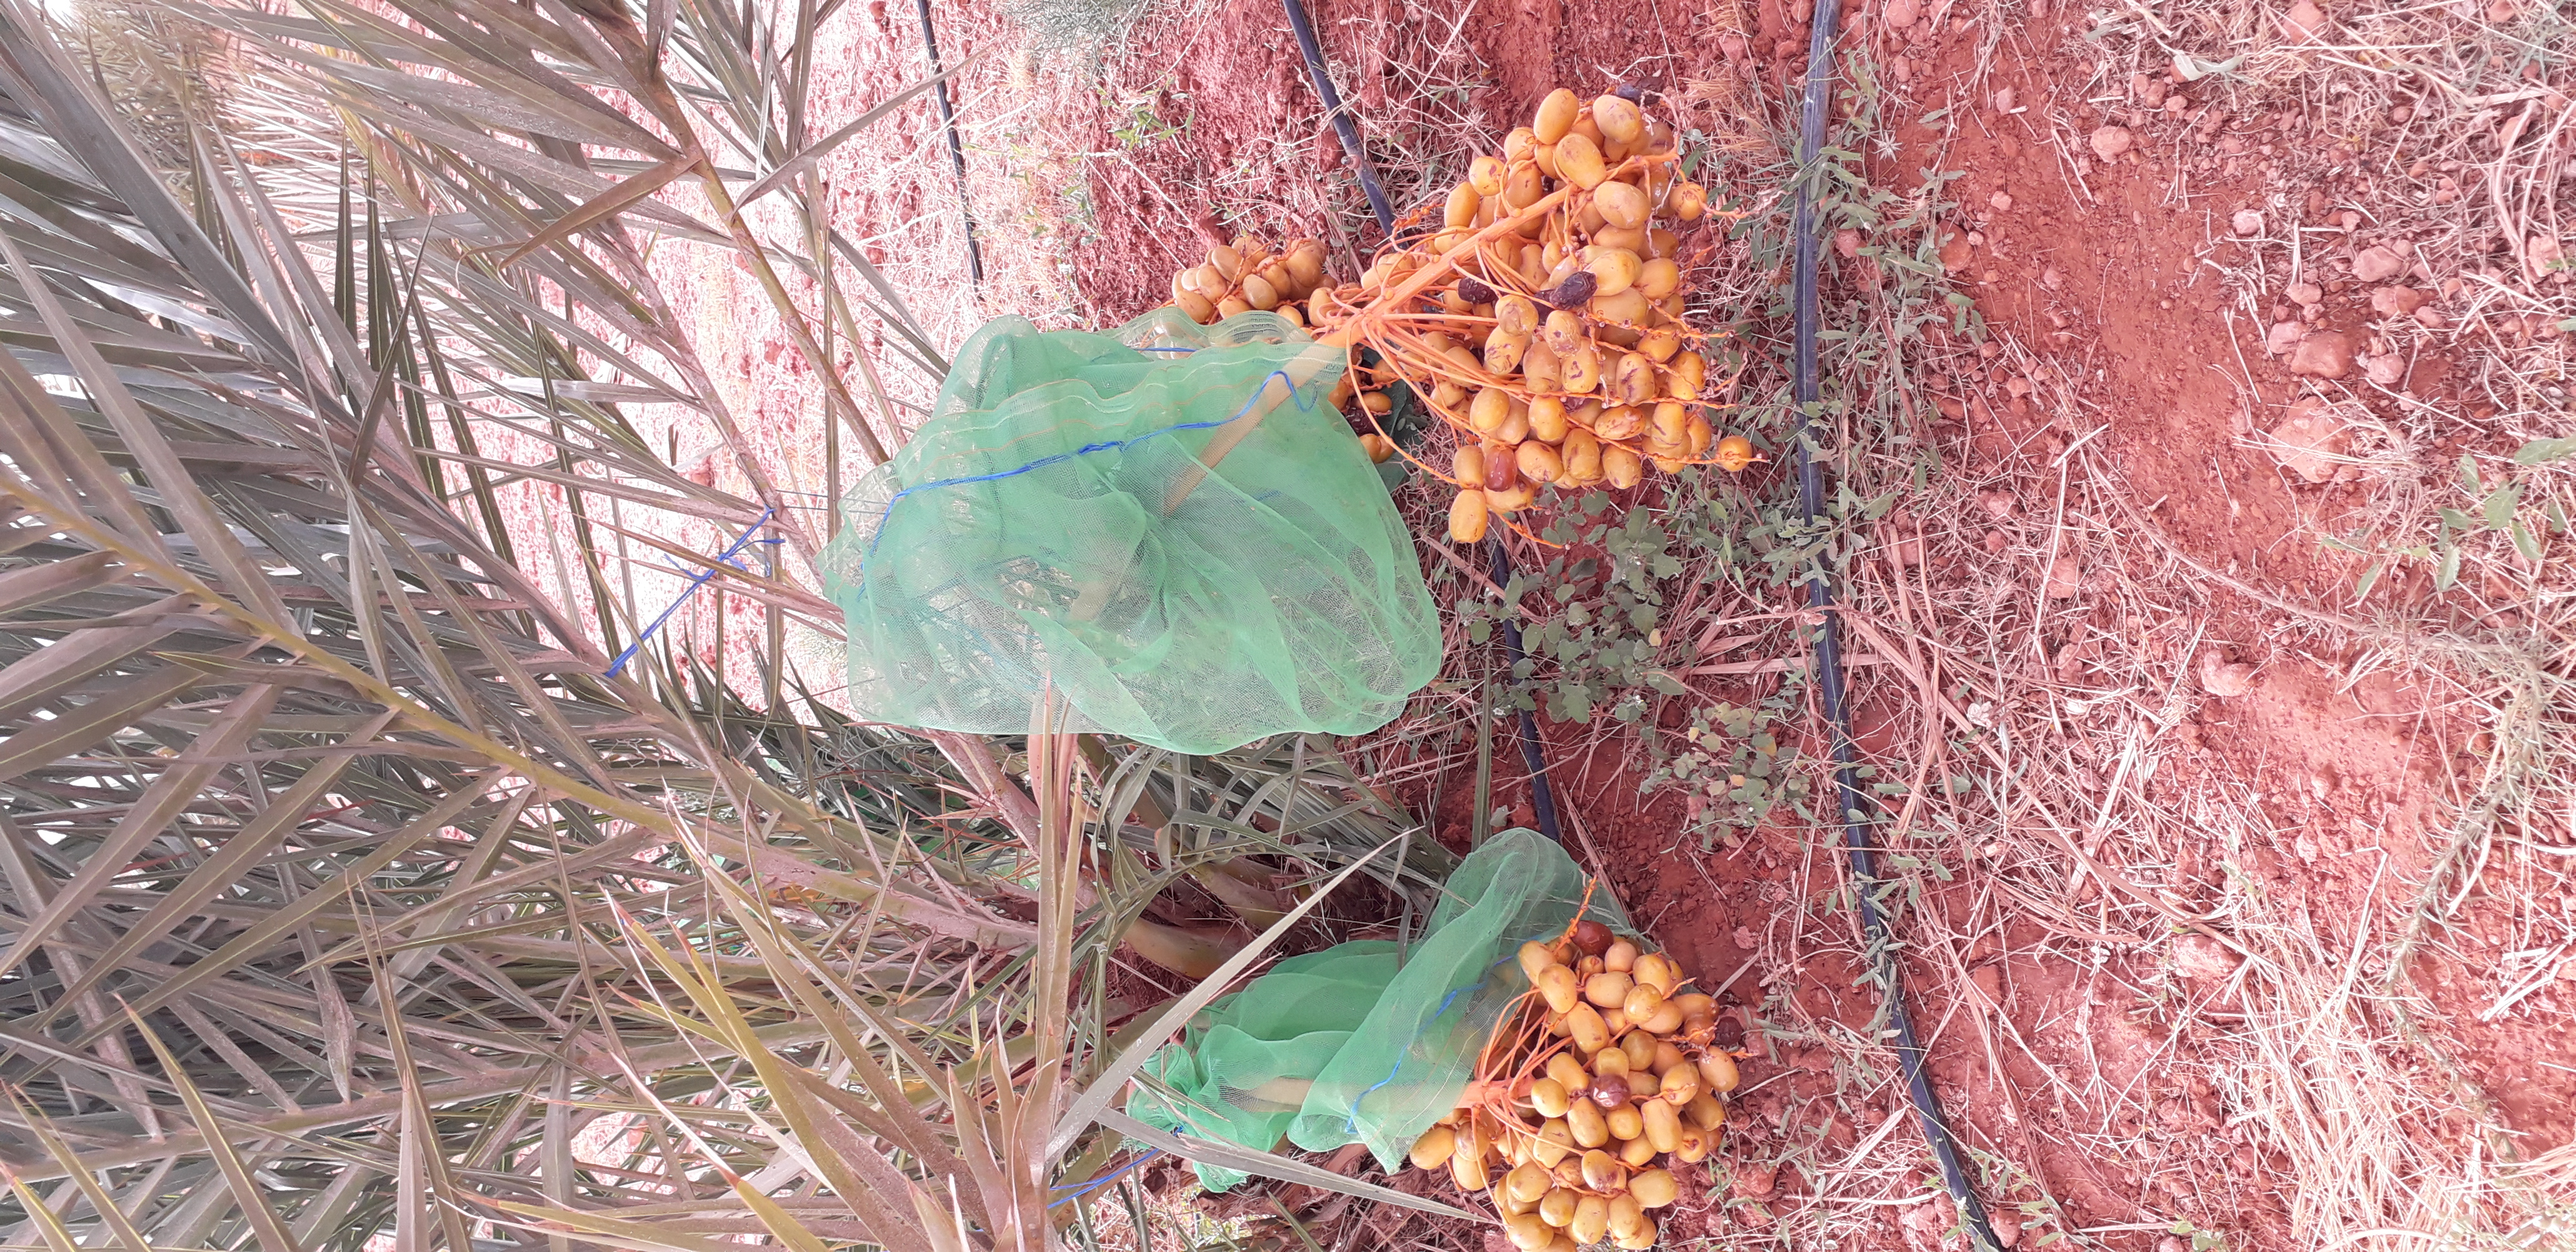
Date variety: Boufagous